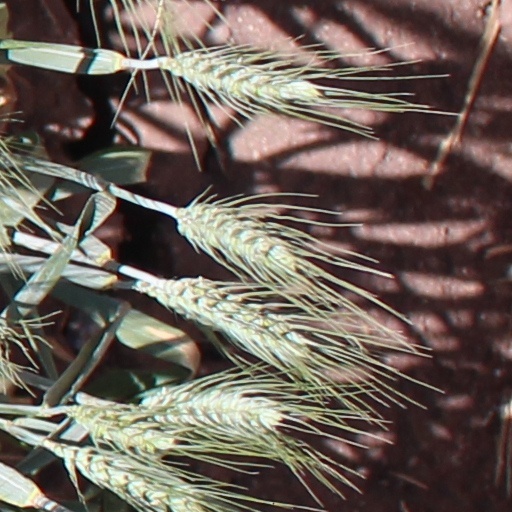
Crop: wheat